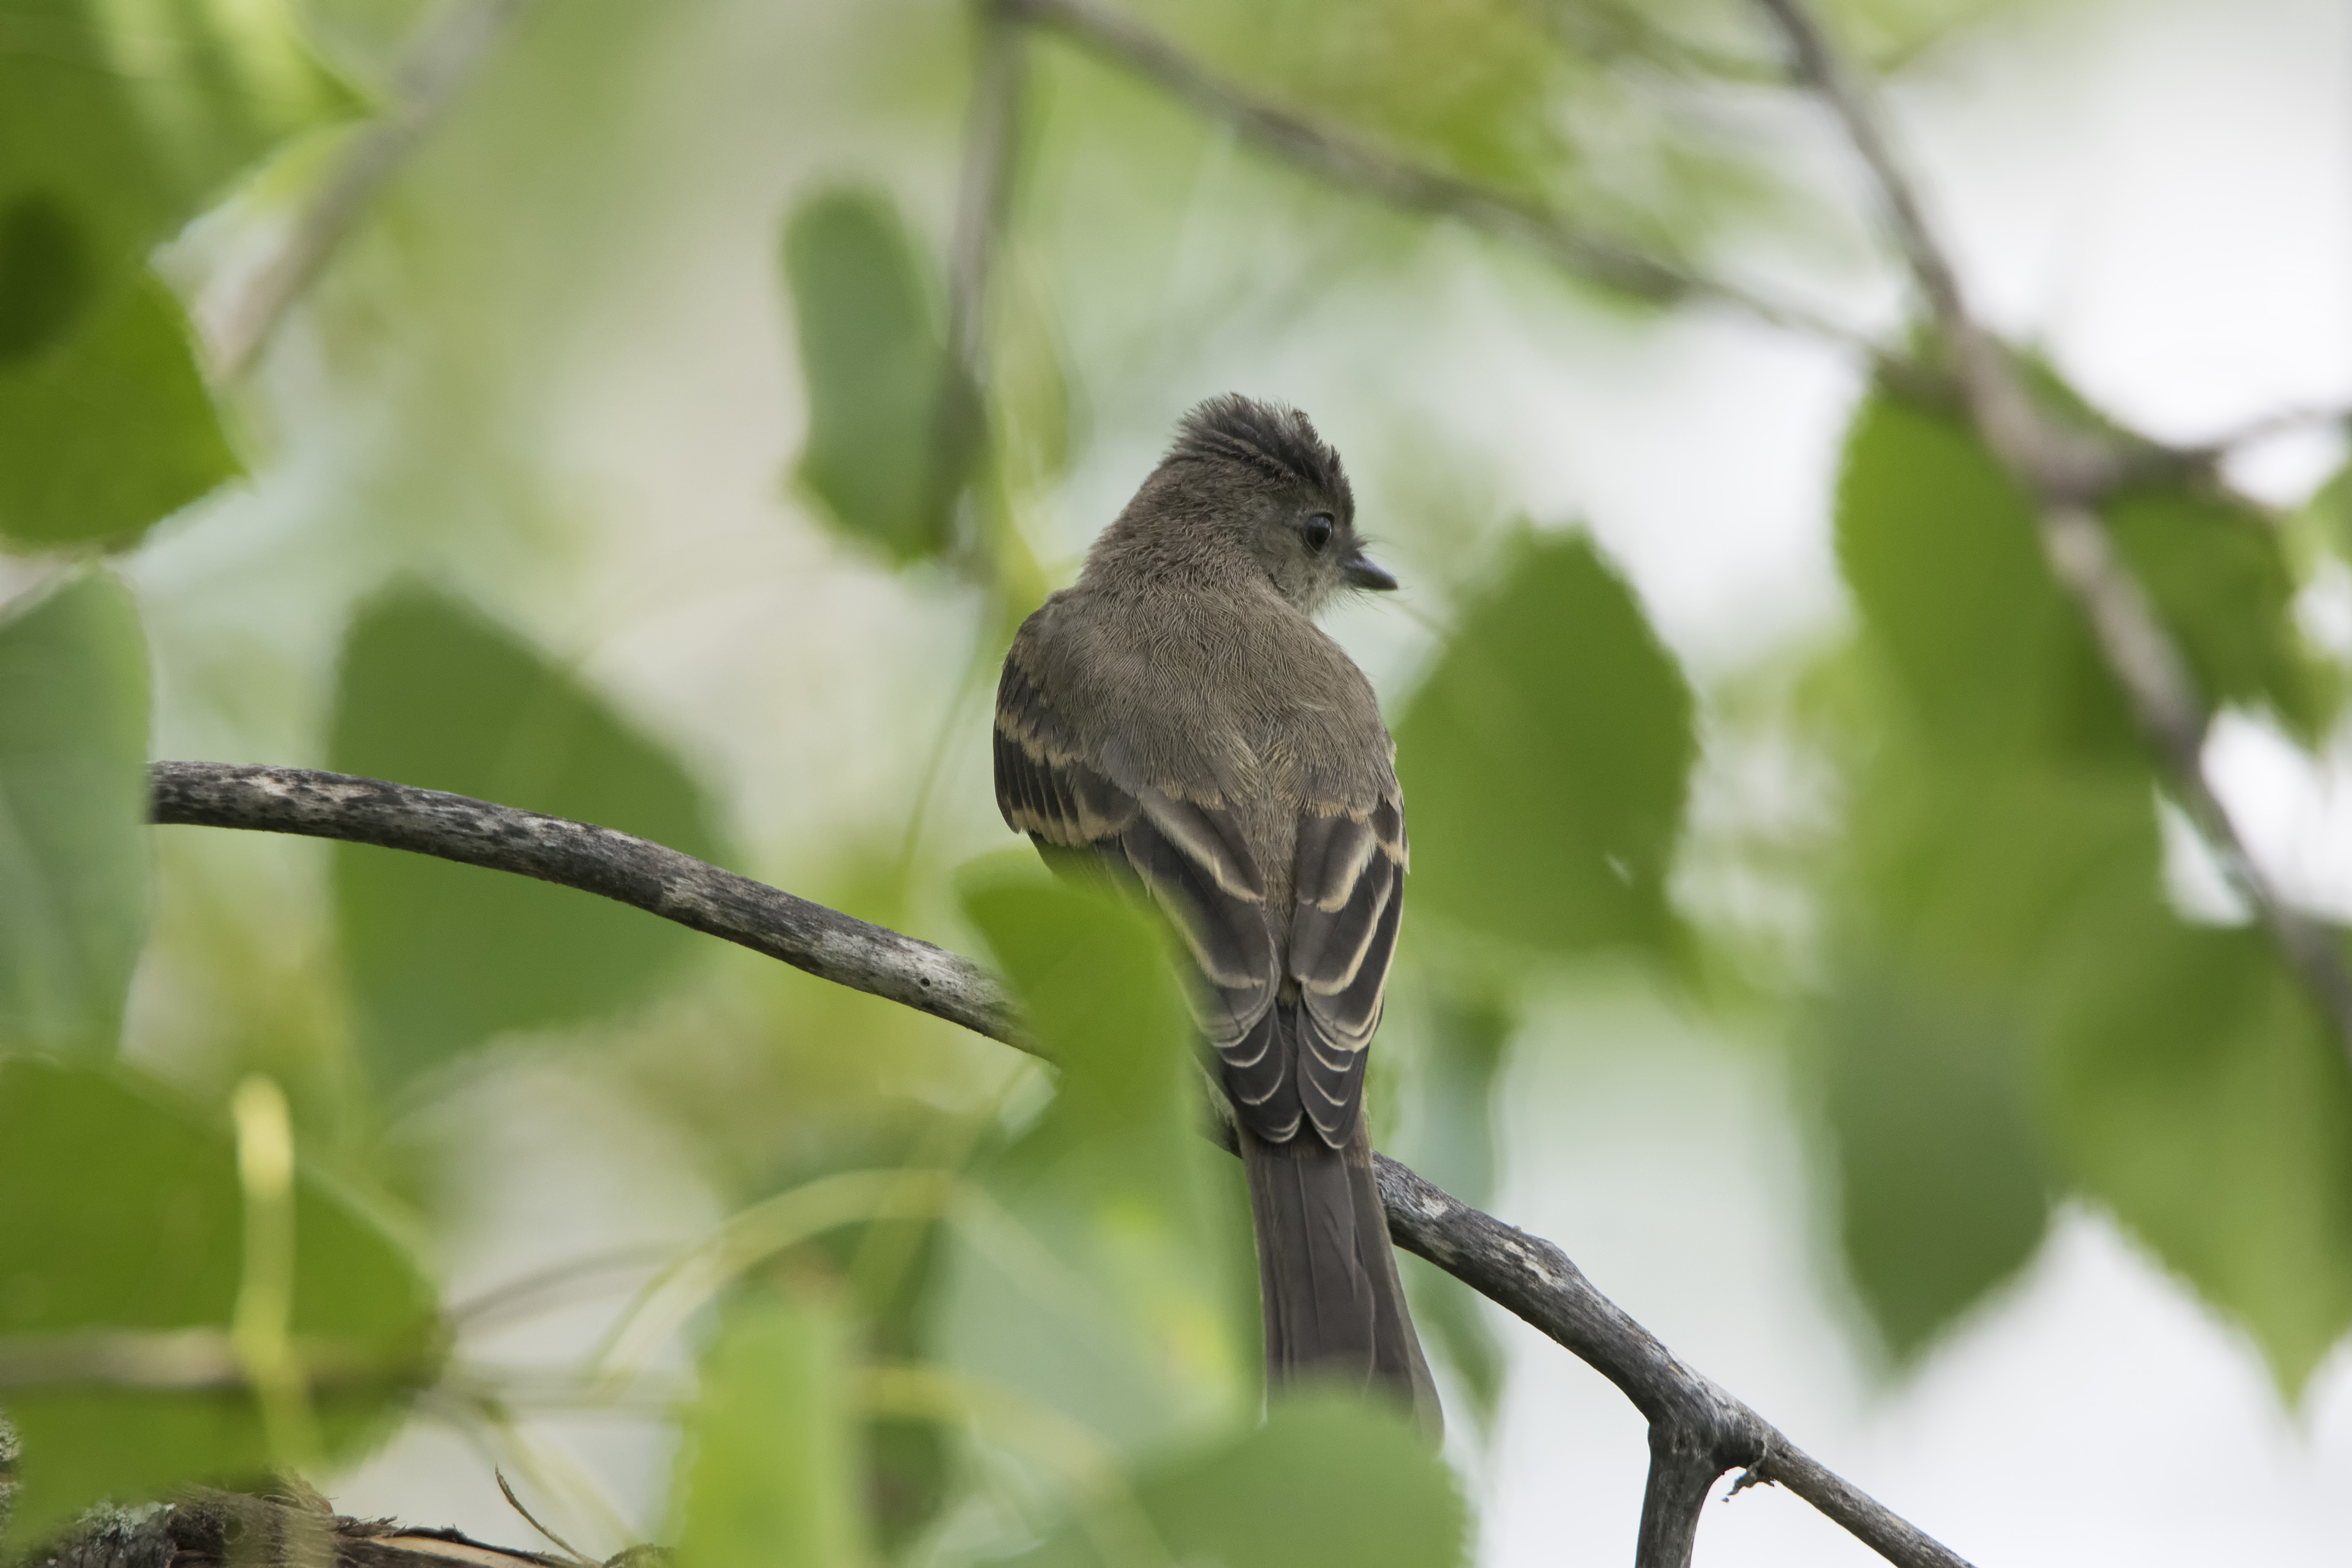
nature, branch, bird, wildlife, beak, fauna, close up, canada, vertebrate, sparrow, eastern, quebec, sherbrooke, oiseau, moucherolle, phoebe, ph bi, perching bird